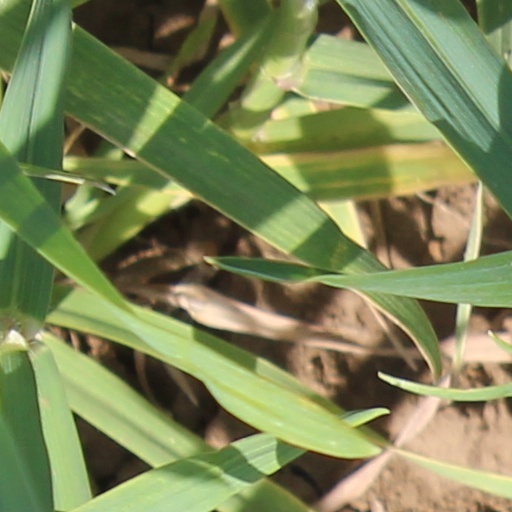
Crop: wheat